Vail, Colorado

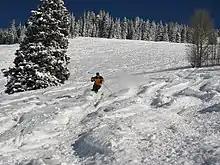
Skiing at Vail Ski Resort

Charles "Ted" Kindel was the first mayor of Vail, elected when it became a town on August 3, 1966.